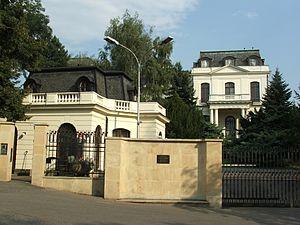
Ambassade de la Fedération de Russie a Prague, Tchéquie